Sachsenhausen concentration camp

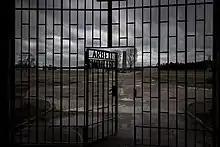
Sachsenhausen gate with the message "Arbeit macht frei"/ "Work makes you free"

The neutral zone was located between the camp wall and the prisoners' camp. Between the zone and the wall was a trip wire, , barbed-wire obstacles, an electrified barbed-wire fence, and a sentry path.